Cyclostratigraphy

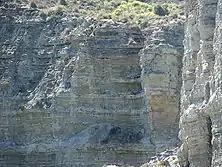
The nature of sediments can vary in a cyclic fashion, and these cycles can be displayed in the sedimentary record - here visible in the colouration and resistance of strata

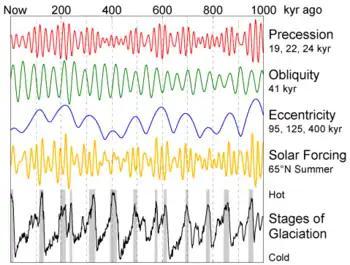
Milankovitch variations, solar forcing, and glacial cycles. Image by Robert A. Rohde, under the CC BY-SA 3.0 license.

Cyclostratigraphy is a subdiscipline of stratigraphy that studies astronomically forced climate cycles within sedimentary successions.